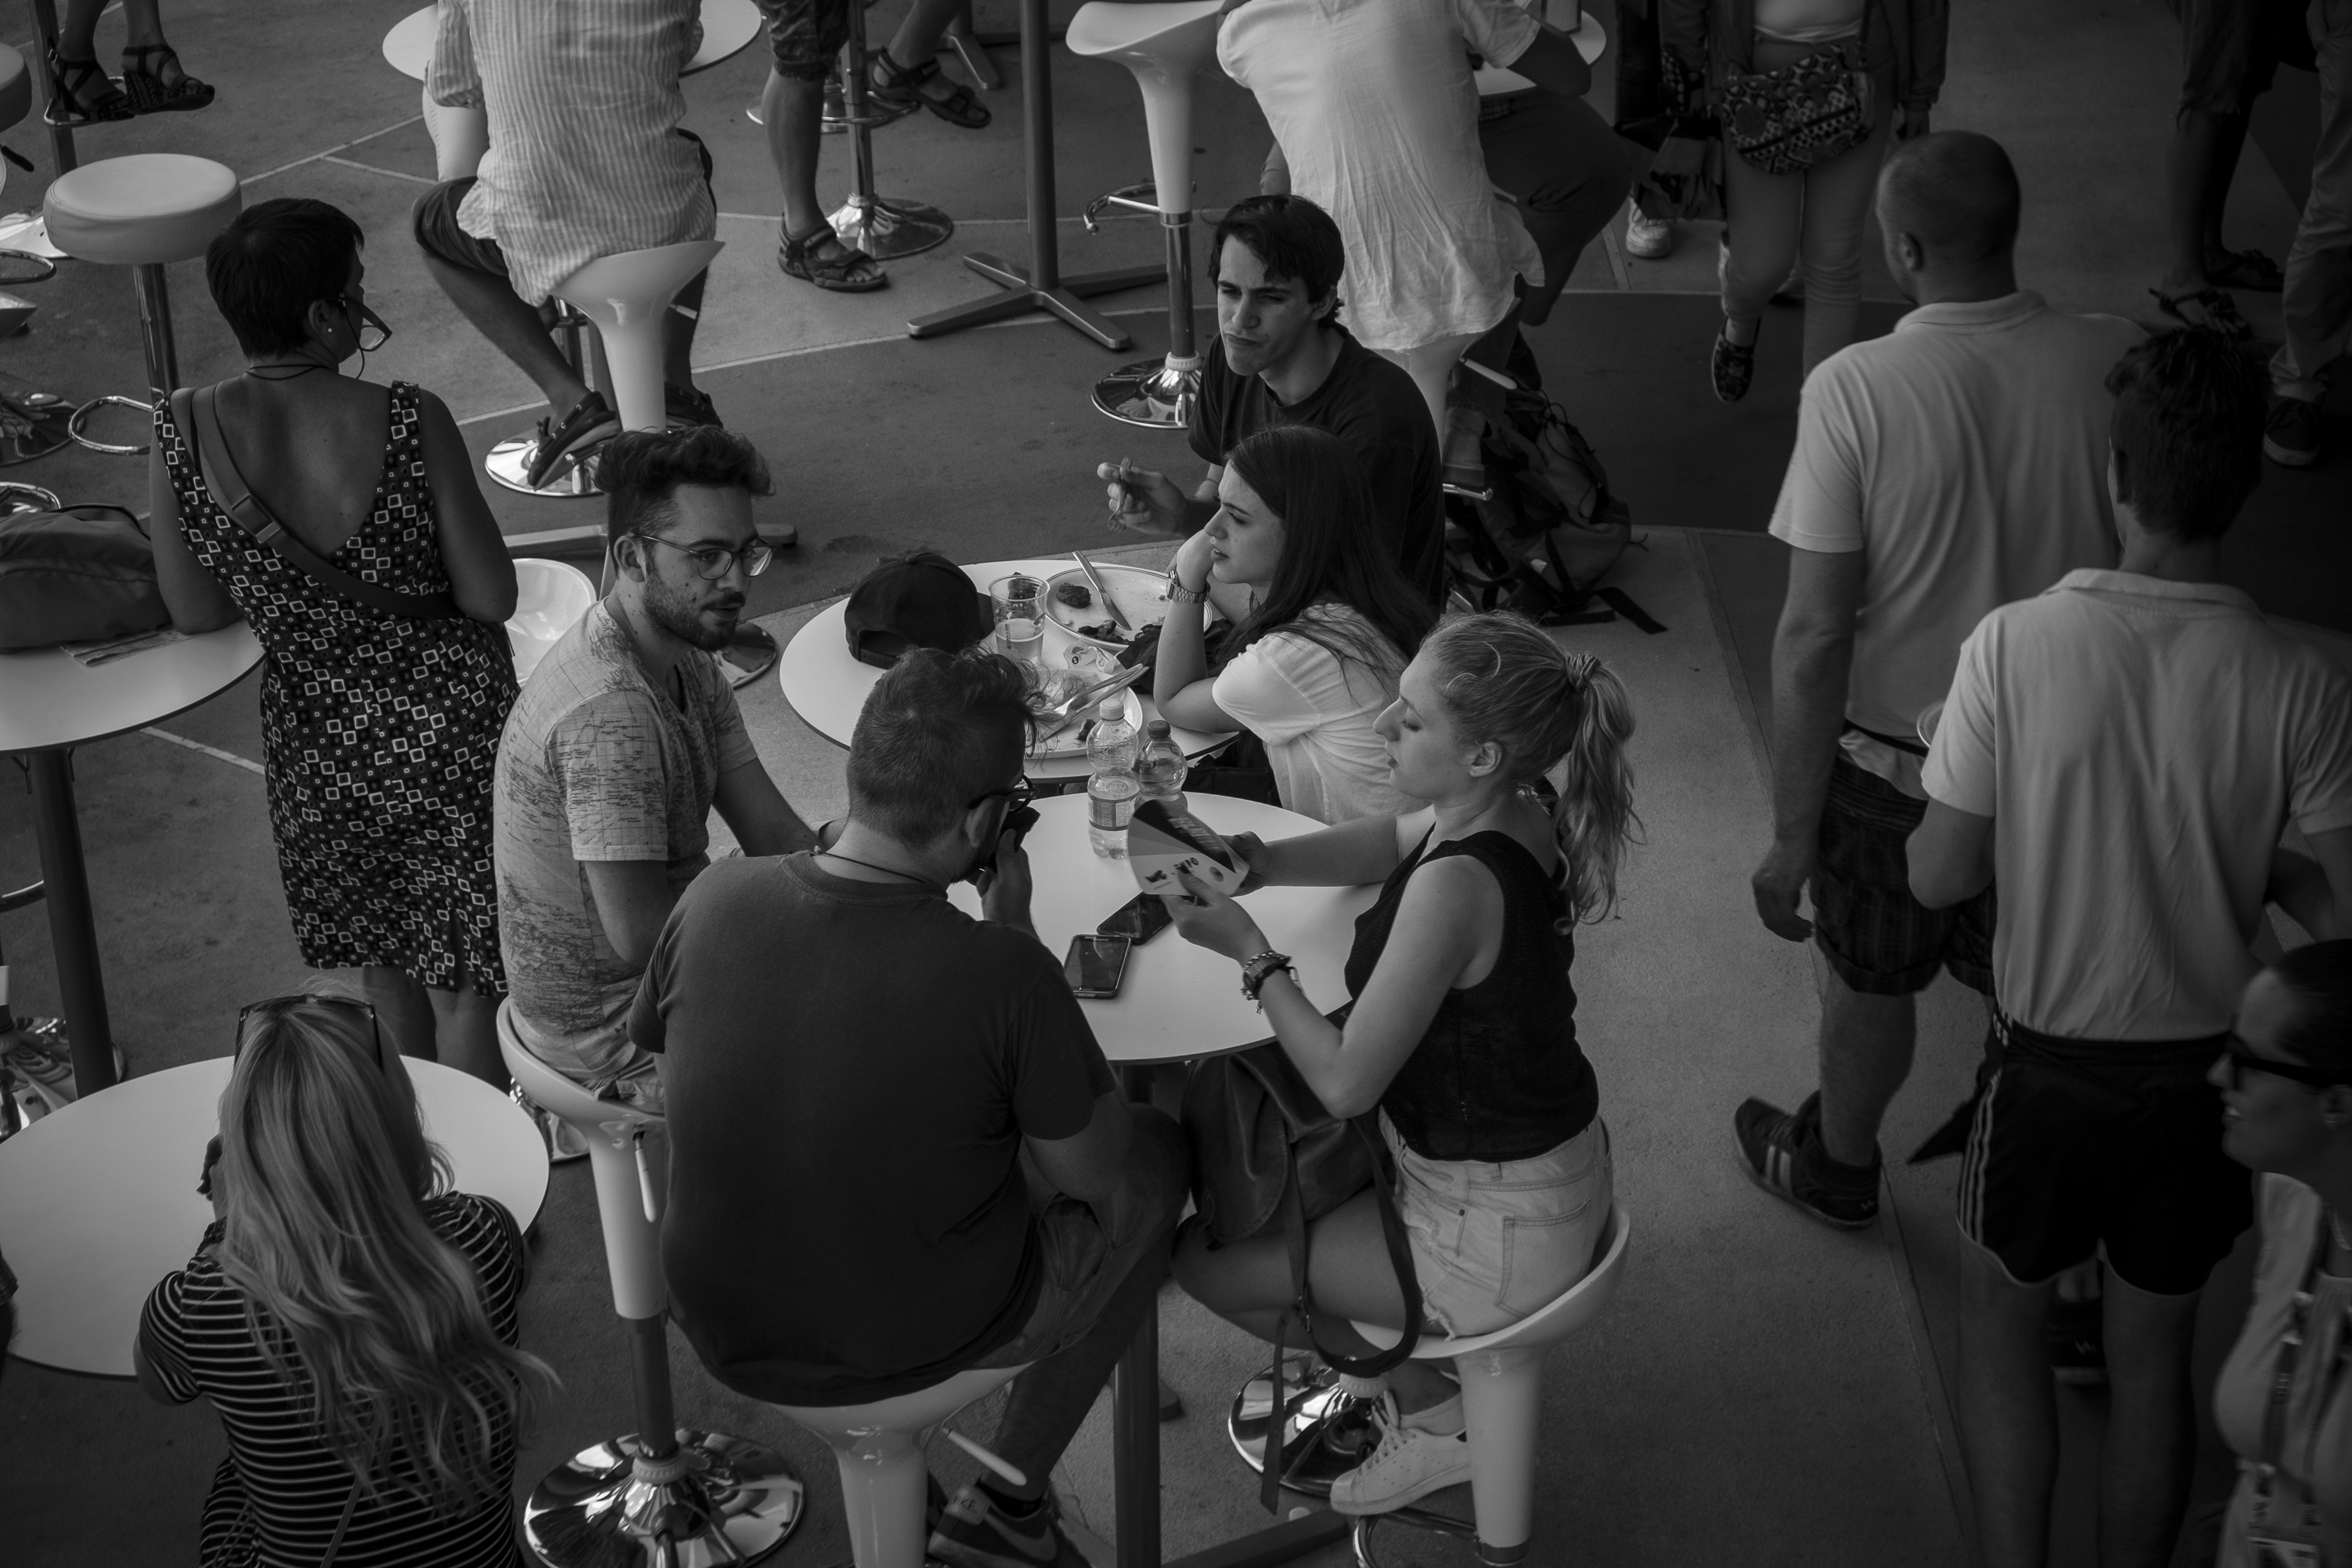
black and white, people, road, white, street, urban, crowd, travel, fujifilm, italy, black, monochrome, bw, 2015, blackandwhite, blackwhite, ngc, photograph, it, fuji, milan, fujixt1, fujix, noireblanc, milano, lombardia, italymilano, italymilanoexpo, monochrome photography, social group